Listán negro

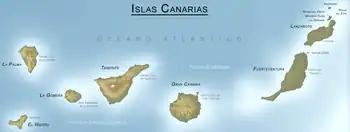
The Canary Islands are located off the coast of Africa and were an important stopover point for ships traveling from Spain to the New World.

It is thought that Listán Negro and Listán Prieto were widely planted in the Castile region during the 16th century. Settlers to the Canary Islands brought the vines with them and eventually Listán Prieto made its way to the Spanish colonies in Mexico and Peru. From there, the grape spread throughout North and South America where it developed clonal variations that became grape varieties that are now known as Mission in California and Mexico, País in Chile and Criolla Chica in Argentina.